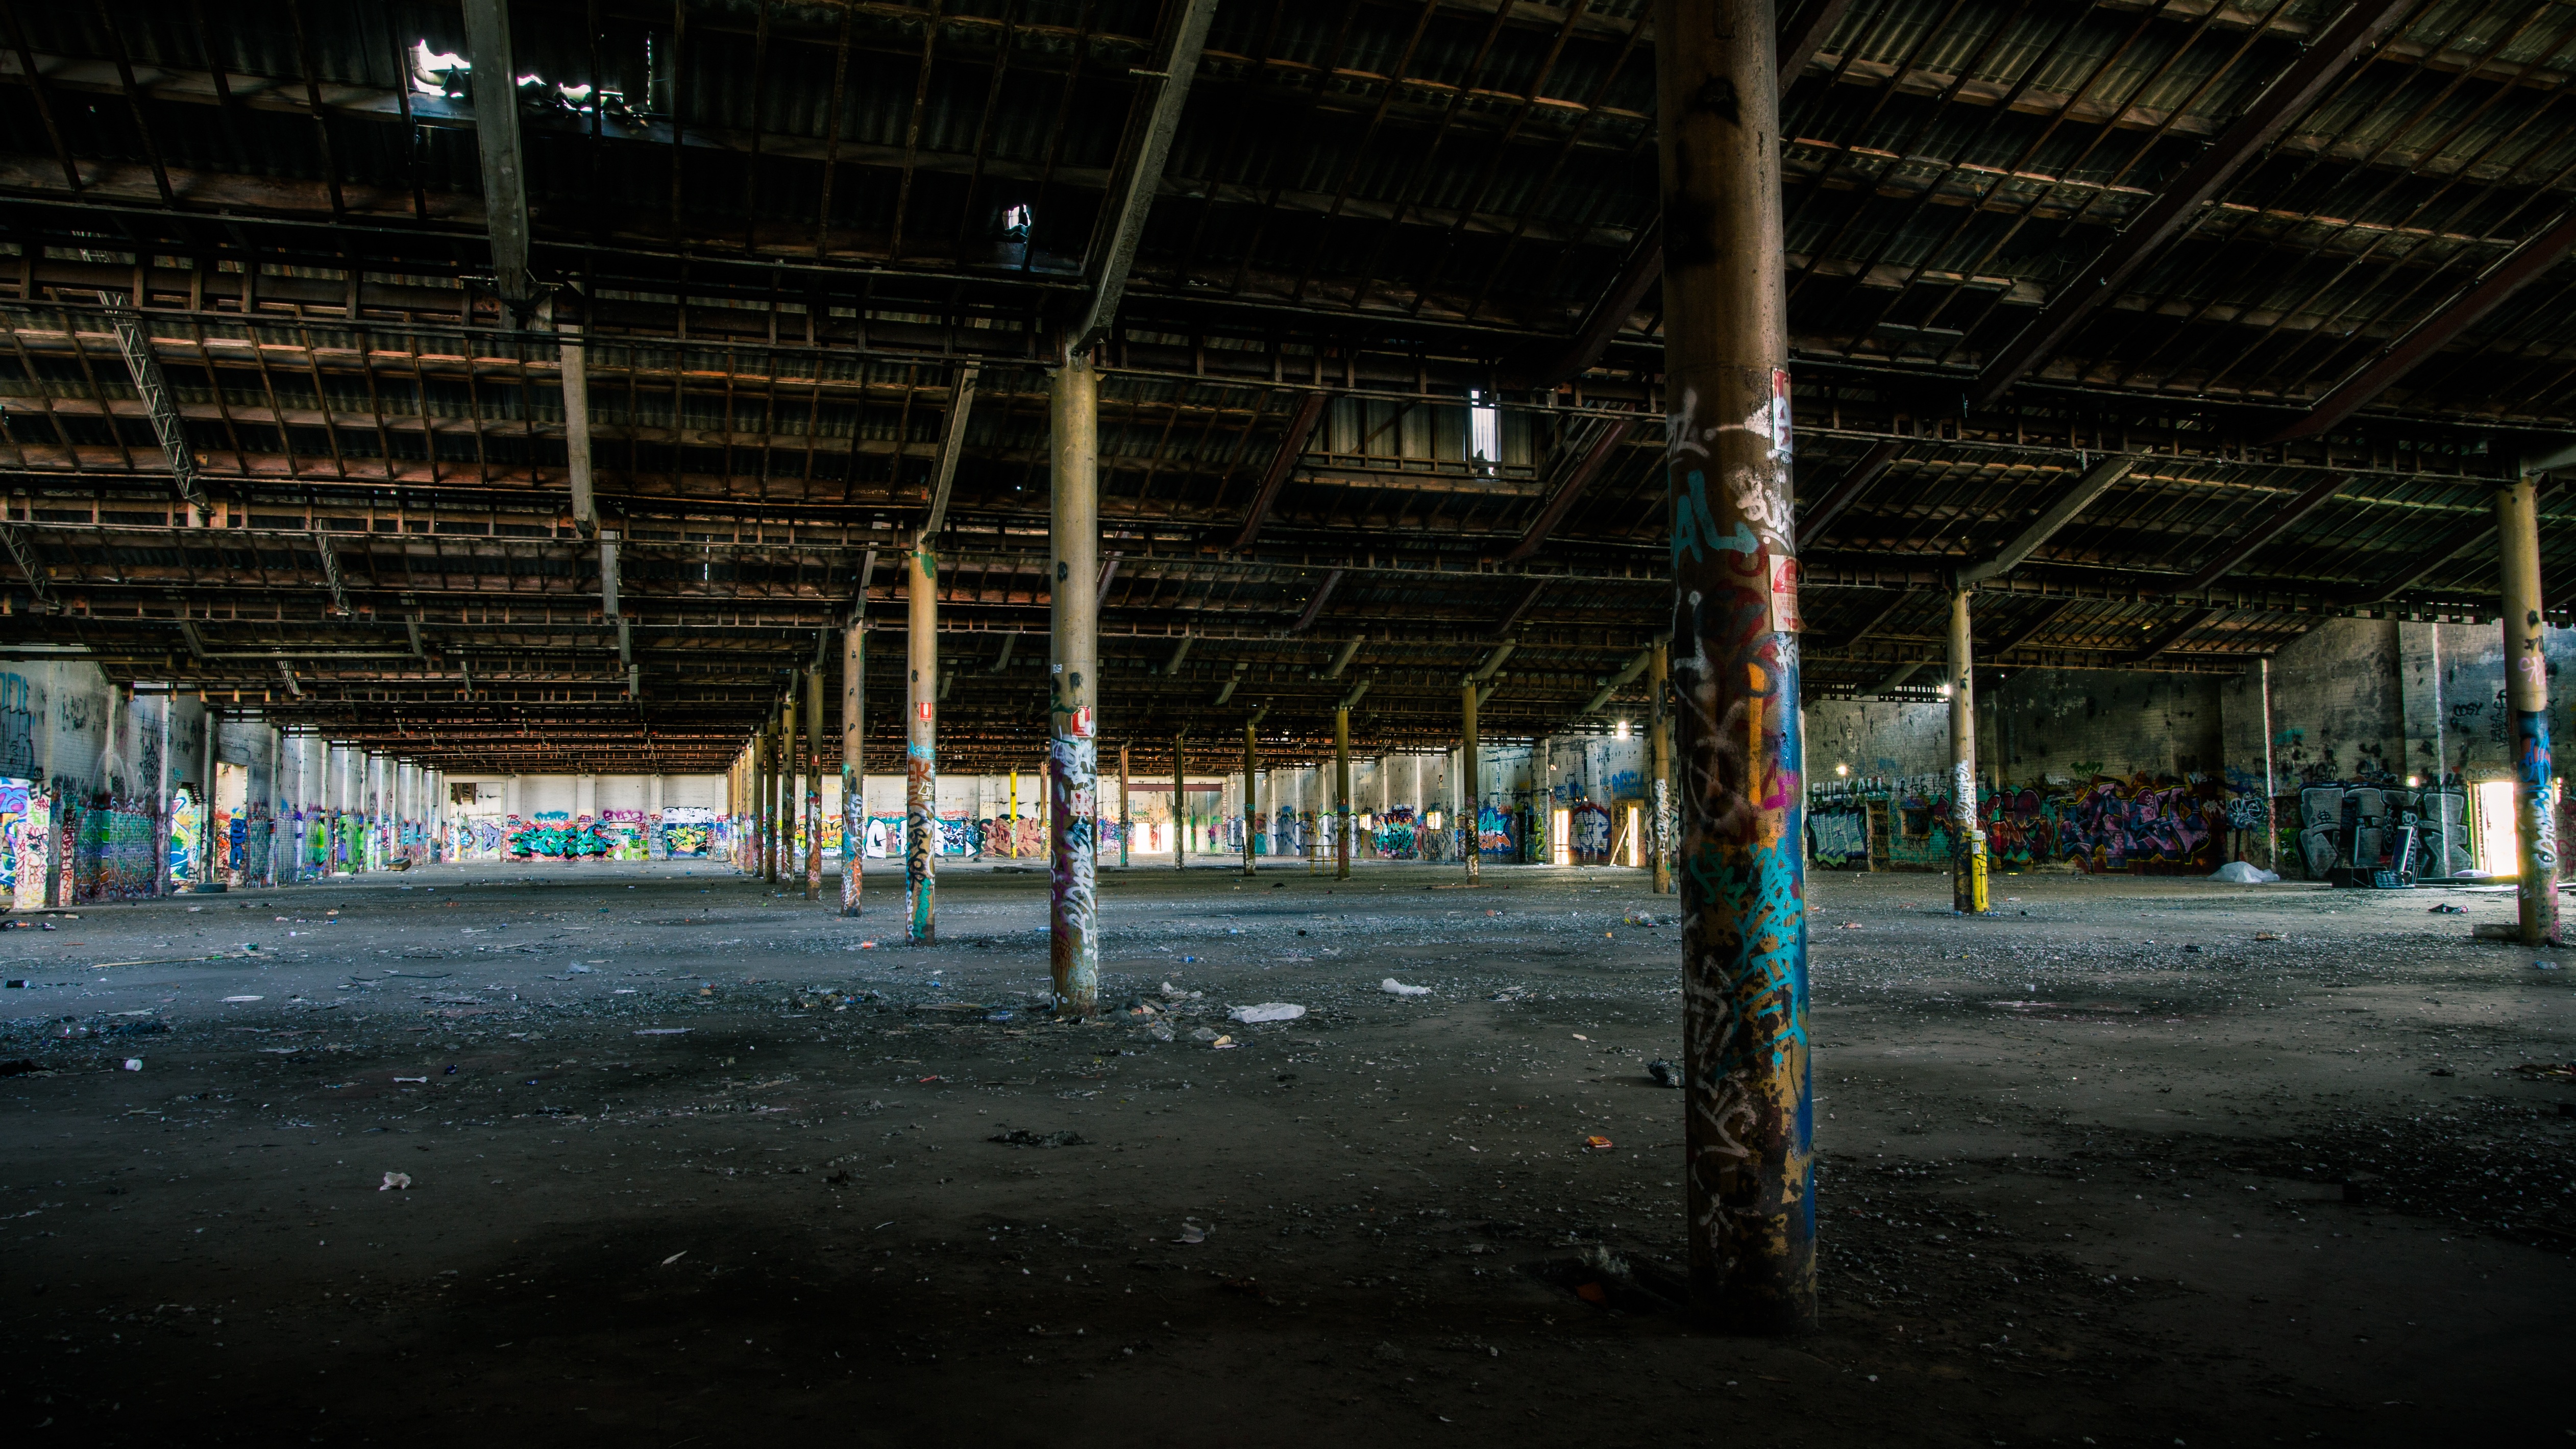
light, architecture, structure, night, interior, building, old, urban, construction, industrial, abandoned, dirty, grunge, empty, industry, stadium, warehouse, deserted, arena, vandalism, urban area, sport venue